Samaritan Hebrew

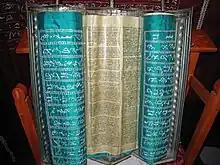
Samaritan Torah Scroll

Samaritan Hebrew shows the following consonantal differences from Biblical Hebrew: The original phonemes do not have spirantized allophones, though at least some did originally in Samaritan Hebrew (evidenced in the preposition "in" ב- or ). has shifted to (except occasionally > ). has shifted to everywhere except in the conjunction ו- 'and' where it is pronounced as . has merged with , unlike in all other contemporary Hebrew traditions in which it is pronounced . The laryngeals have become or null everywhere, except before where sometimes become . is sometimes pronounced as , though not in Pentateuch reading, as a result of influence from Samaritan Arabic. may also be pronounced as , but this occurs only rarely and in fluent reading.